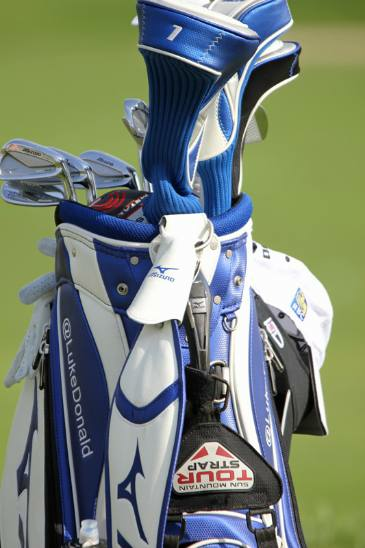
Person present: No